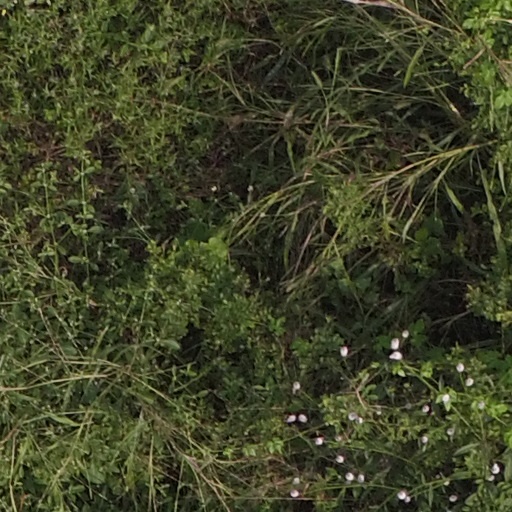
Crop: maize; corn